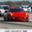
Label: automobile